Spanish parliamentarism

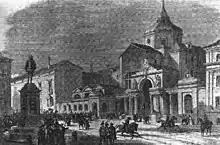
Exterior of the "Congreso de los Diputados" before the construction of the current facade (colonnade and classical pediment, and the lions). The statue of Cervantes is already erected on the other side of the Carrera de San Jerónimo.

The loss of the colonies, except for Cuba and the Philippines, meant that deputies from the American continent no longer came. Seeking similarity with British parliamentarism, a bicameral system was established, with the Cortes divided into two chambers: the lower chamber or "Estamento de Procuradores" (which ended up being called the Congress of Deputies) and the upper chamber or House of Peers (which ended up being called the Senate). The "Proceres" met in the former building of the Cortes (the Colegio de doña María de Aragón), and the Procuradores in the "Convento del Espíritu Santo" (in the Carrera de San Jerónimo, whose building was profoundly reformed by Narciso Pascual between 1843 and 1850, with a neoclassical façade with colonnade and pediment —"Palacio de las Cortes"—).